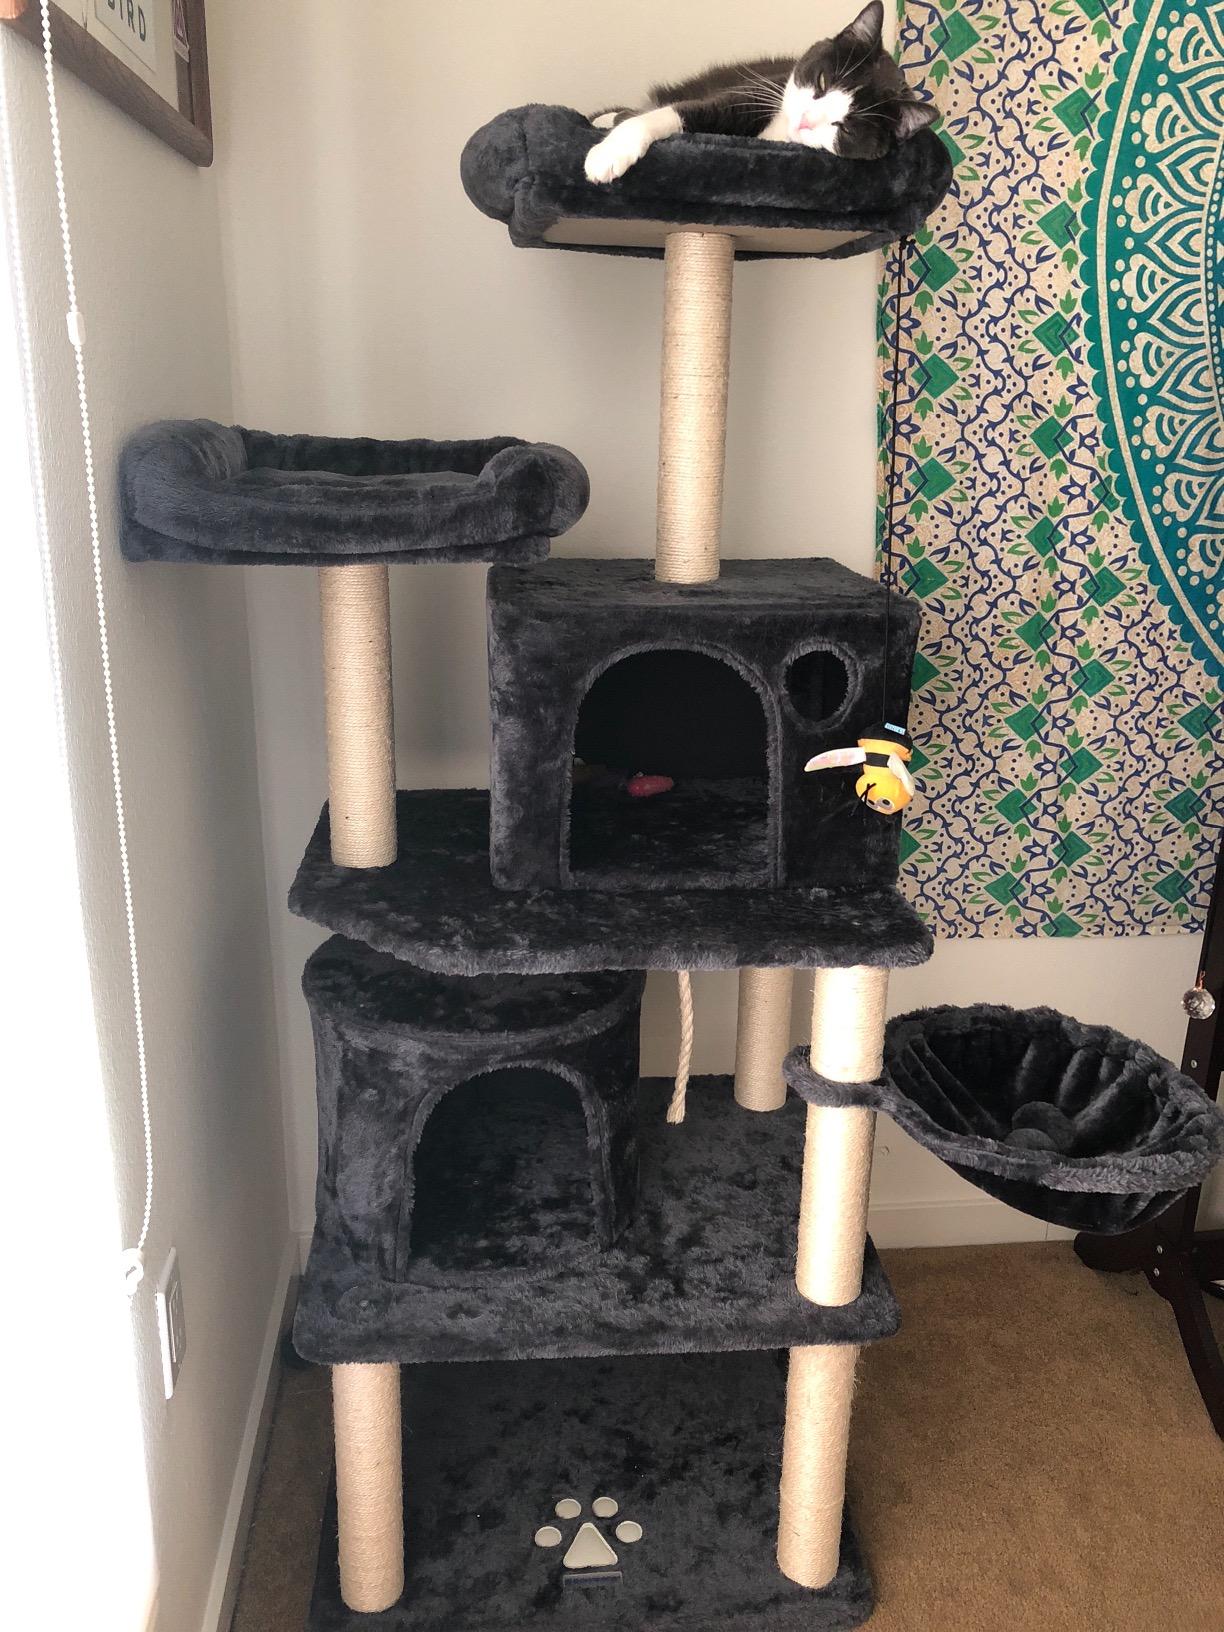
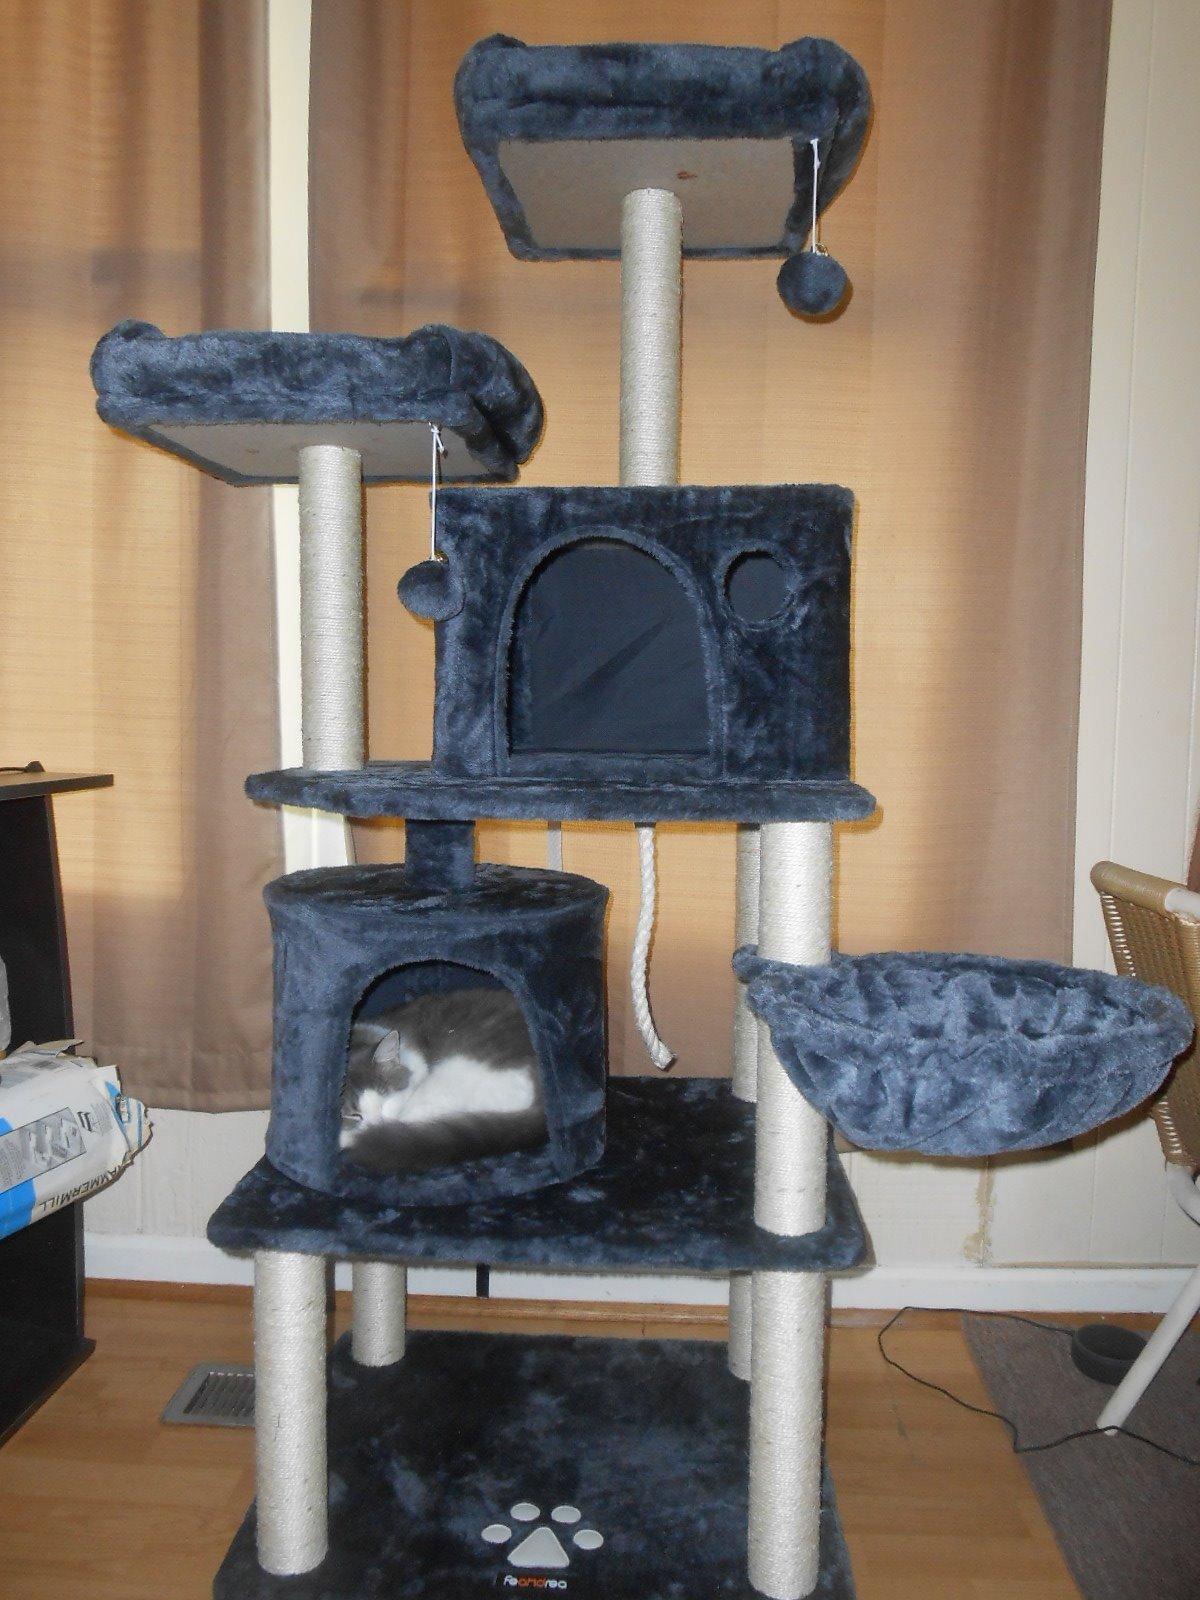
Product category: items_cat tree
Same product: yes